St Rollox Chemical Works

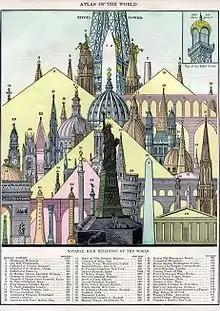
Tennants Stalk chimney on the list of tallest buildings in 1896. The chimney is listed at number 7.

When John Tennant became head of the plant in 1838, the problem of pollution in the form of noxious fumes was foremost in his mind, due to the continual complaints of tainted air from people living in the area. At the time there were several high chimneys at St Rollox to lift the fumes high over the bog country behind the factory, yet people still complained. While in church one Sunday he had the idea of building an exceptionally tall chimney that would take the fumes higher.